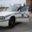
Label: automobile